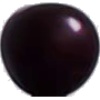
Label: Cherry Wax Black 1